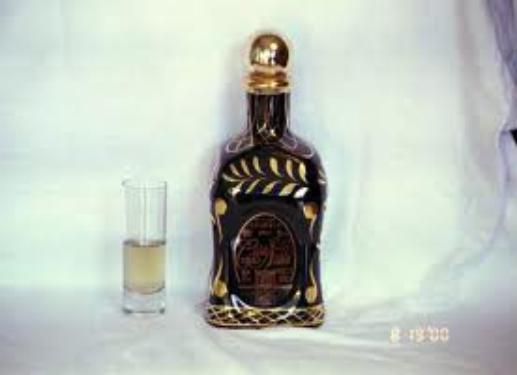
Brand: Casa Noble
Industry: Food